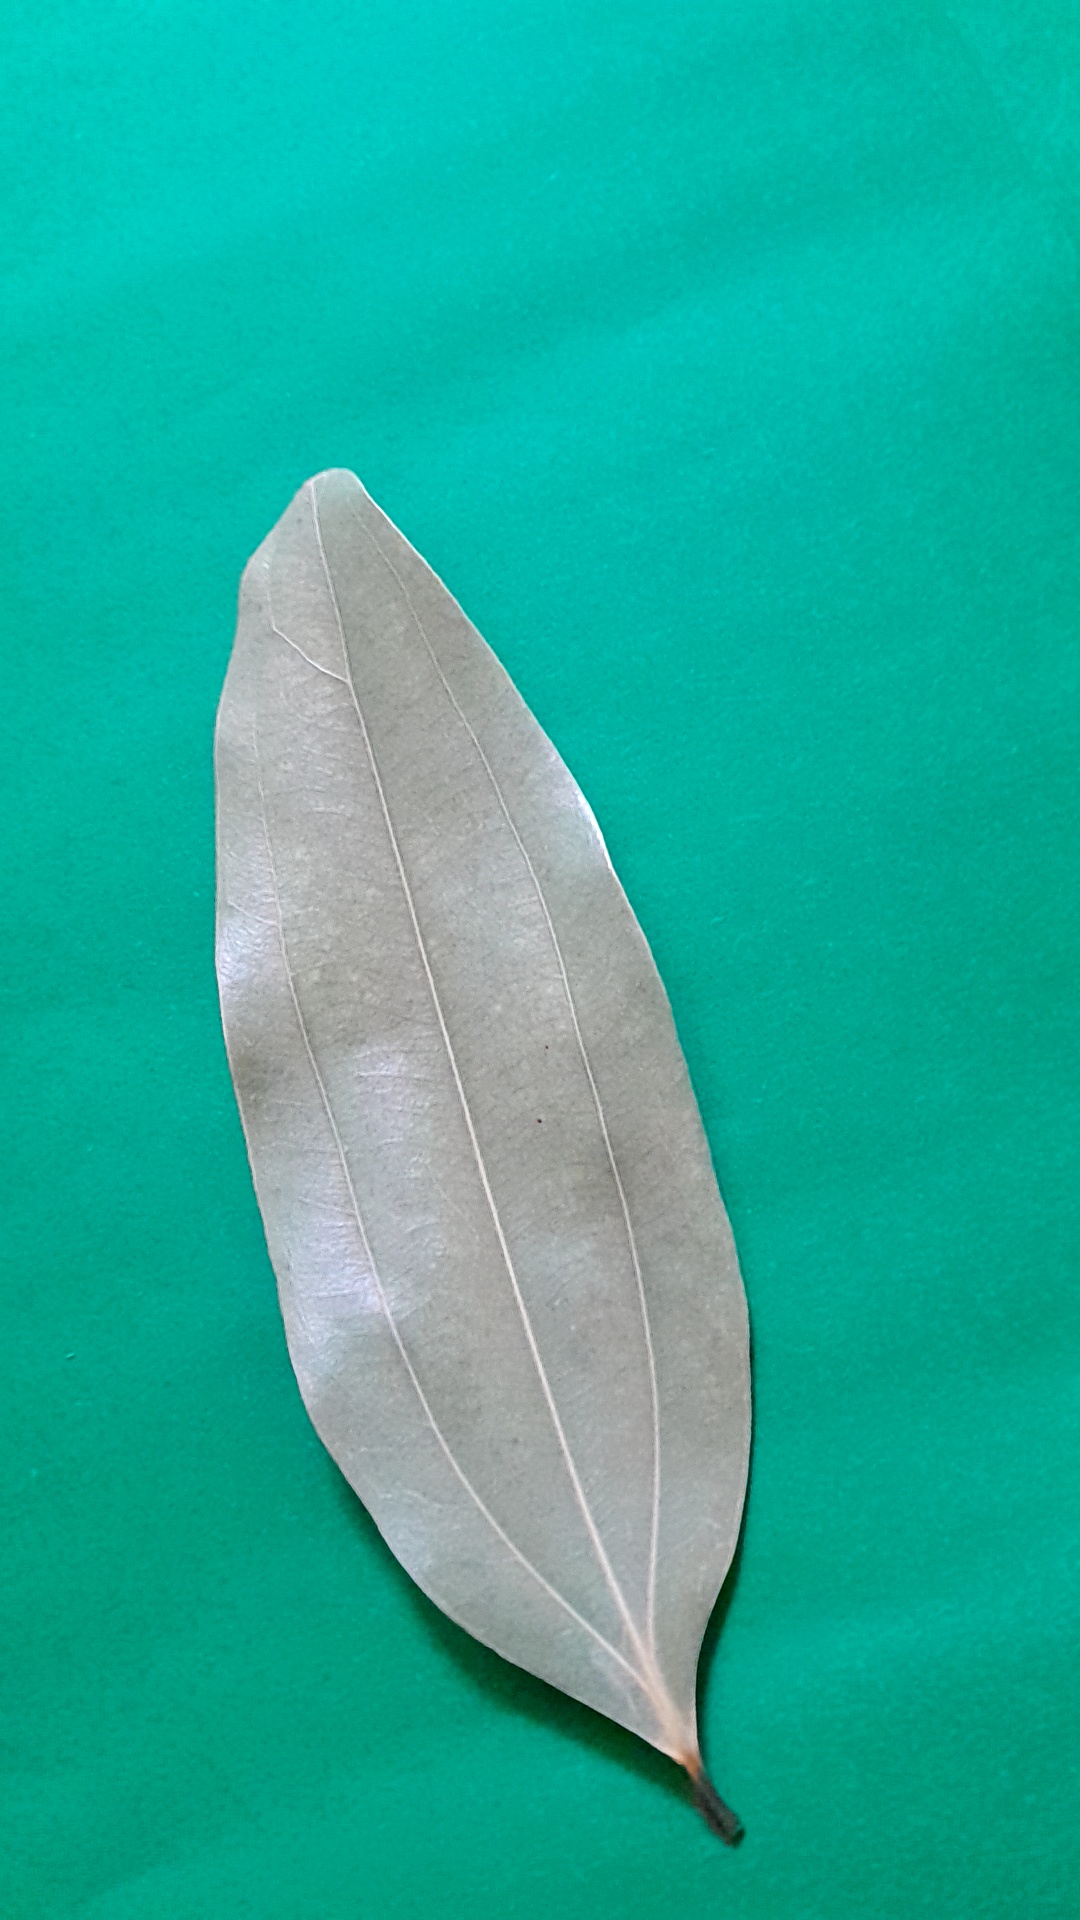
Label: Dry Leaf